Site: brandenburg
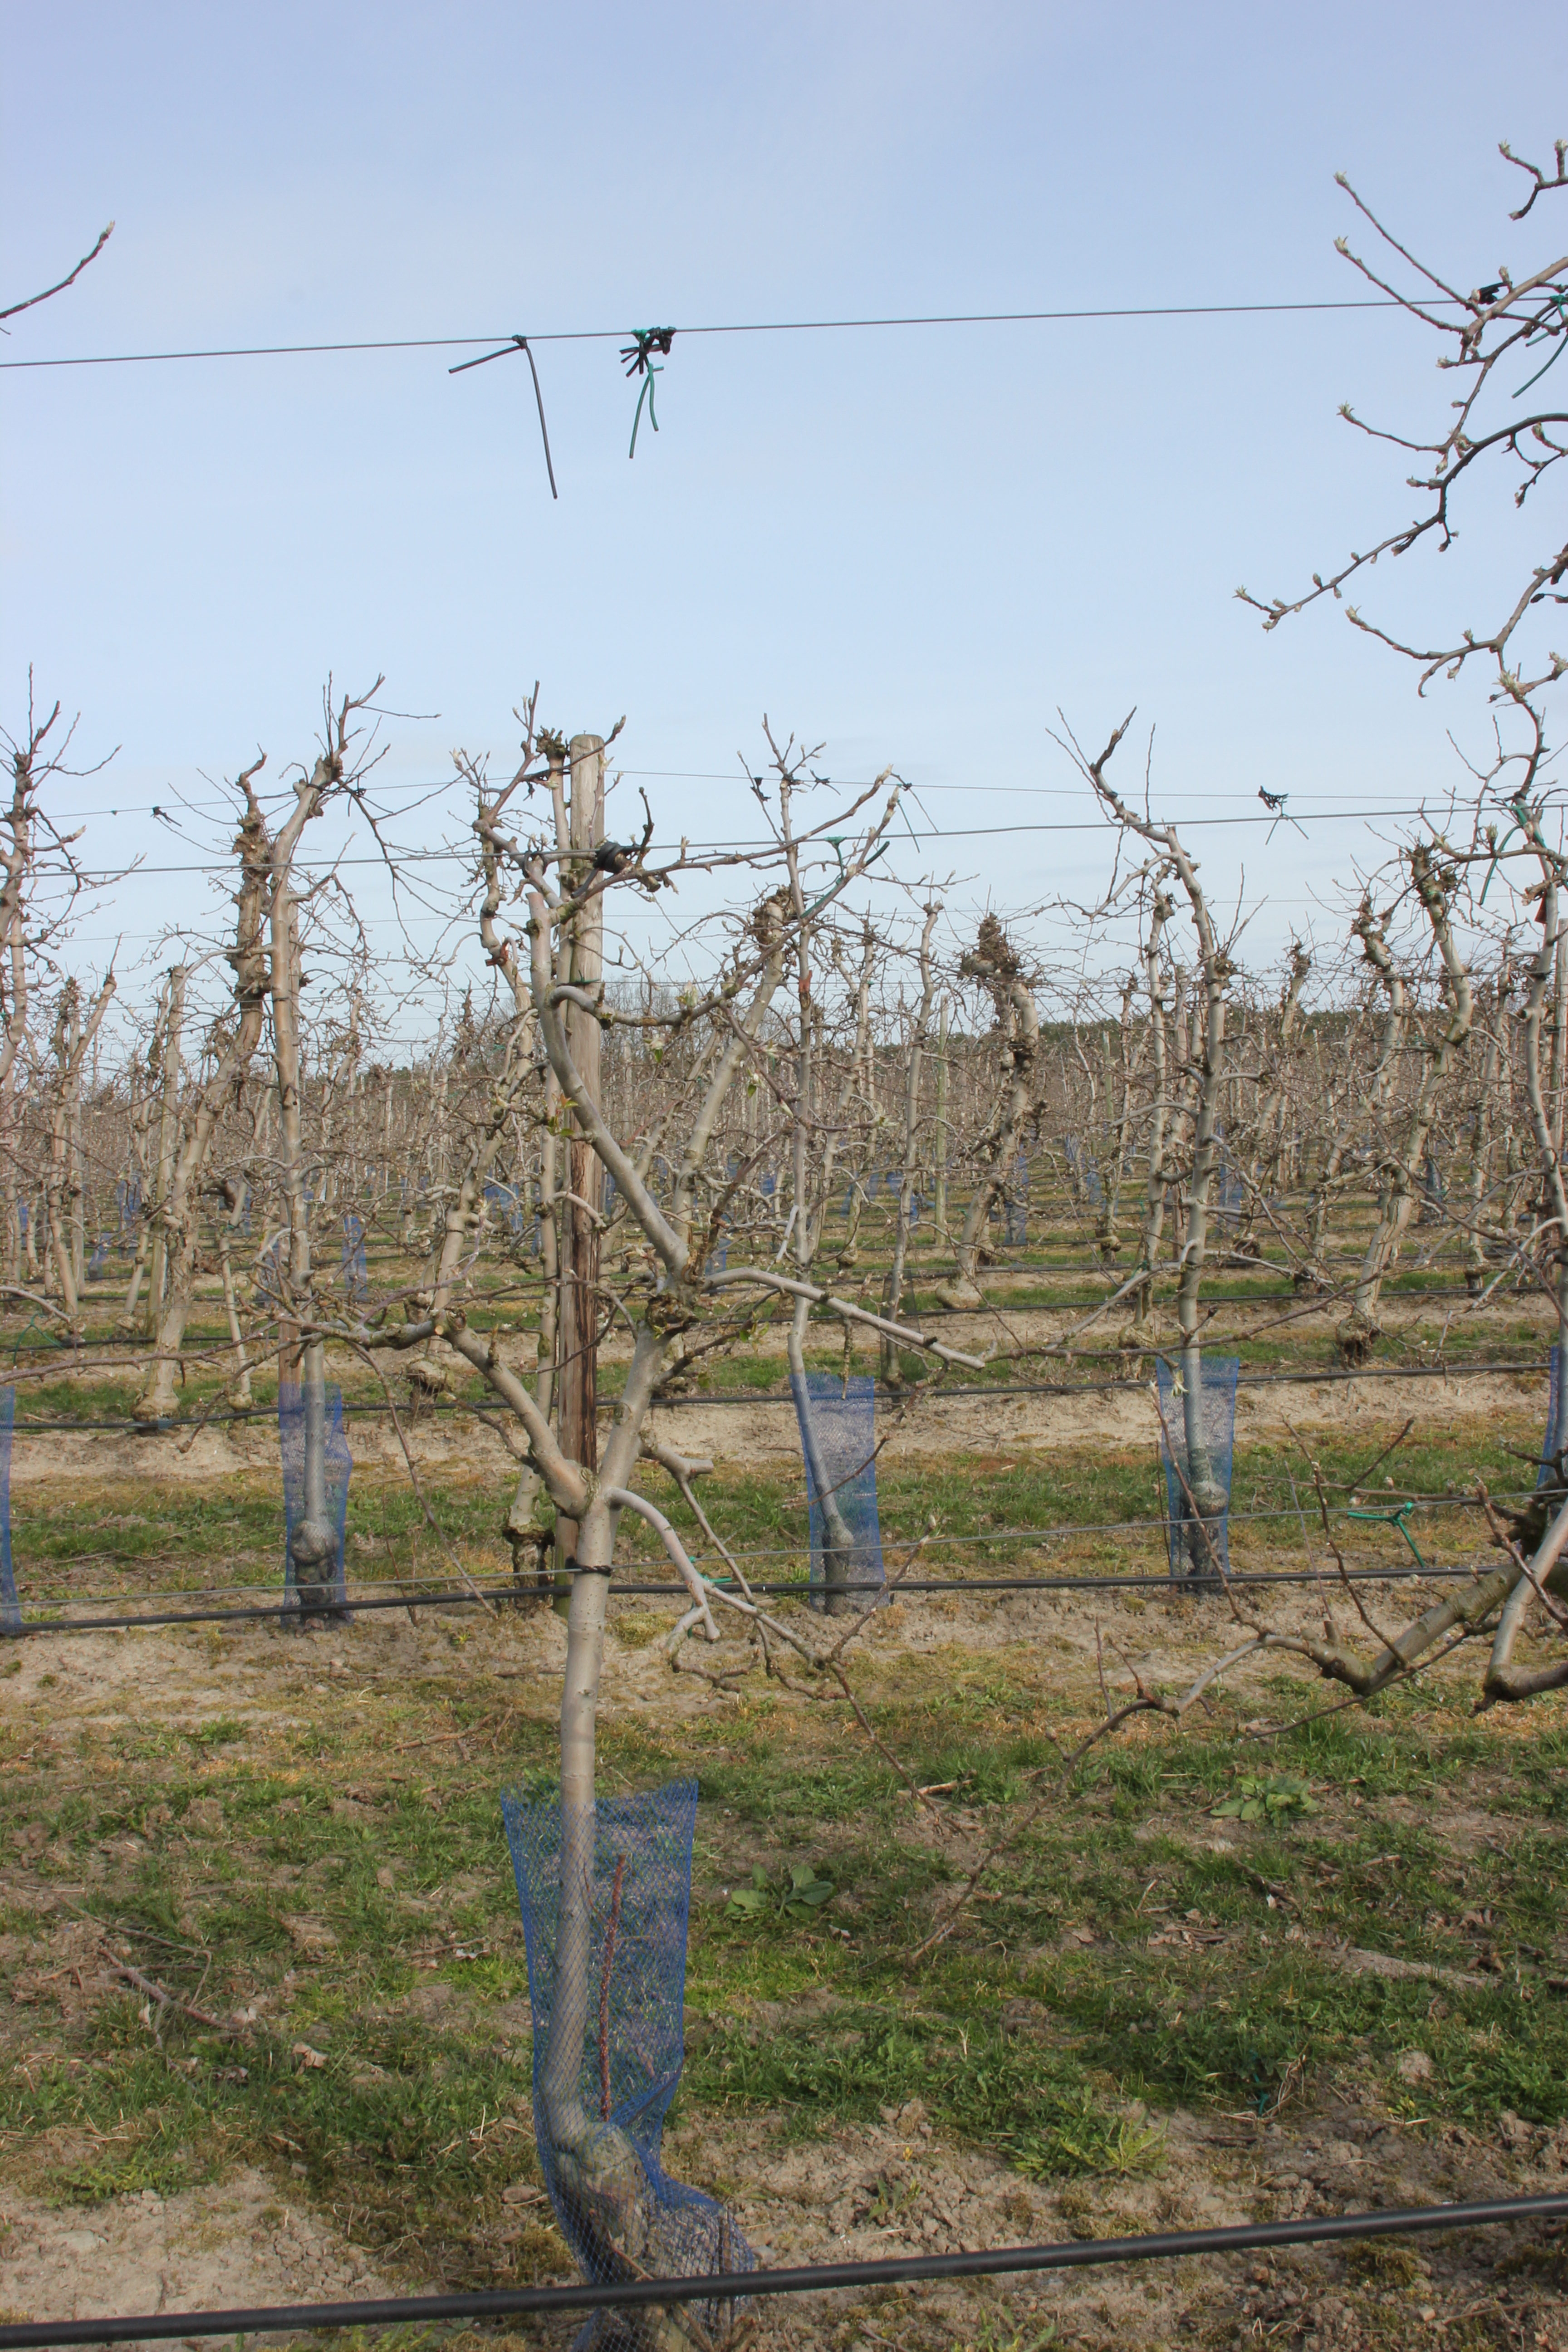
Growth stage (BBCH 54): Inflorescence emergence